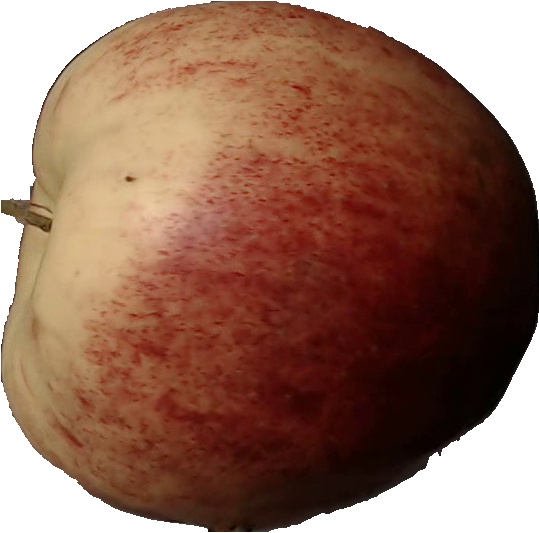
Label: apple_red_3